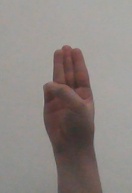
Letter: thaa